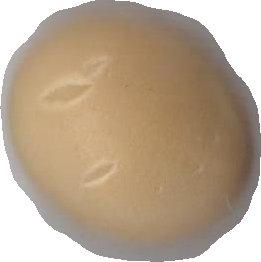
Variety: Grobogan